Prince Paul of Yugoslavia

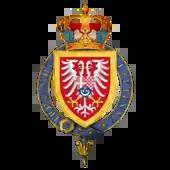
Paul's coat of arms with Order of the Garter

On 4 March 1941, Paul met with Adolf Hitler at the Berghof high up in the Bavarian Alps. Hitler told Paul that he already decided to invade Greece and in exchange for the Wehrmacht being granted transit rights through Yugoslavia was willing to assign Thessaloniki to Yugoslavia after the expected conquest of Greece. Paul refused the offer and said that as his wife was Greek, he could not permit Yugoslavia to be used as a base for aggression against Greece. Paul also admitted that his sympathies were with Britain and stated to sign the Tripartite Pact would lead to his overthrow. General Franz Halder, the chief of the Germany Army Staff who attended the meeting, wrote in his diary: "No positive results. No intention to join the Tripartite Pact". On 6 March 1941, Paul called a meeting of the Yugoslav Crown Council at which Pešić stated his opinion as a soldier that the Royal Yugoslav Army could not stop a German invasion, and the best that could be hoped for was to hold out for six weeks in the mountains of Bosnia. The next day, Yugoslav Foreign Minister Aleksandar Cincar-Marković approached Victor von Heeren, the German minister in Belgrade, and said that Yugoslavia was willing to sign the Tripartite Pact if no transit rights allowing the Wehrmacht to invade Greece from Yugoslavia were granted and said that Paul could not in good conscience allow Yugoslavia to be used as a base for war against his wife's homeland.